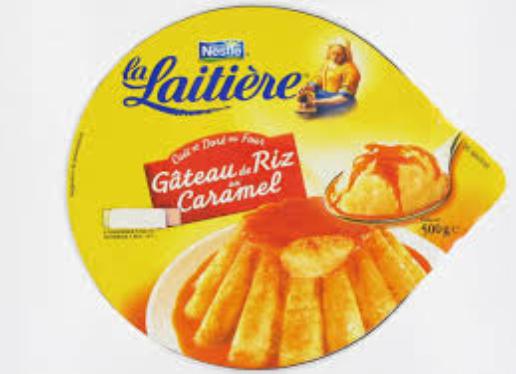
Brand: La Laitiere
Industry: Food